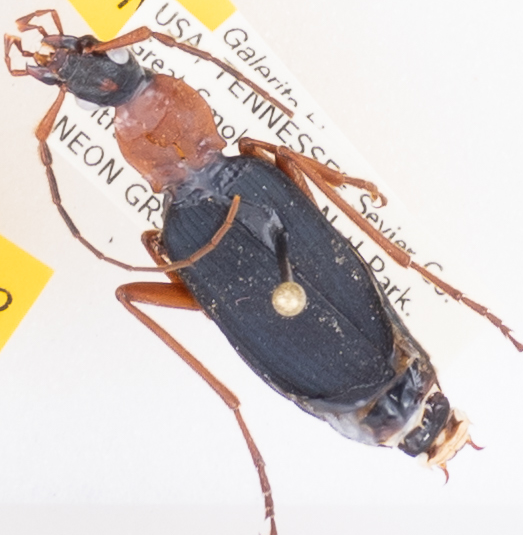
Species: Galerita bicolor
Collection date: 2019-07-09
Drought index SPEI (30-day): -0.24
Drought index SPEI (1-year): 2.09
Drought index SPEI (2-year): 2.09